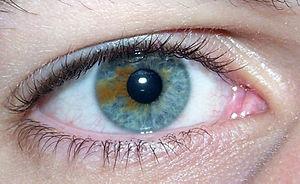
L'hétérochromie est une différence de couleur entre l'iris des deux yeux ou entre des parties d'un même iris.
L'iris est une membrane circulaire et contractile de la face antérieure du globe oculaire. Il constitue la partie colorée visible de l'œil. Il est percé en son centre d'un orifice, la pupille. L'absence d'iris est appelée aniridie.